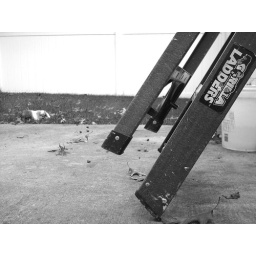
random ladder laying against the fence with, in the back round, my guinea pig laying on the grass.